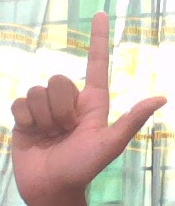
ASL sign: L